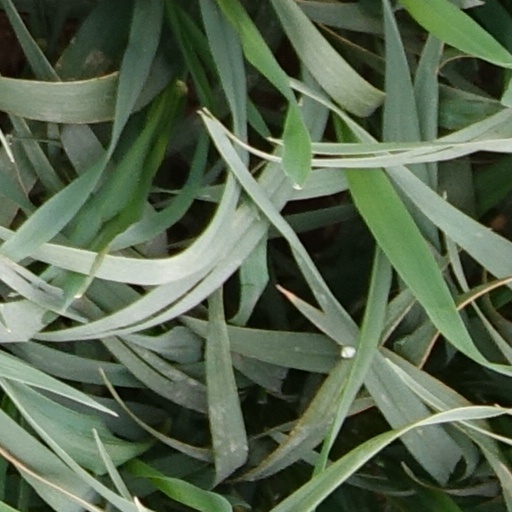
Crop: wheat